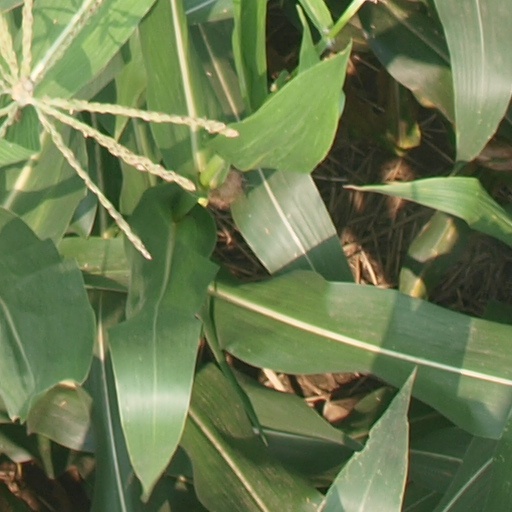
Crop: maize; corn